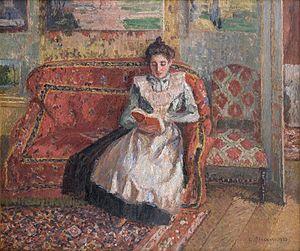
Jeanne Bonin-Pissarro, dite Cocotte, née le 27 août 1881 à Pontoise et morte le 3 juillet 1948 à Paris, est une artiste peintre française.
Claude Bonin-Pissarro, né le 11 juillet 1921 à Houilles, est un peintre et graphiste français. Petit-fils du peintre Camille Pissarro, il est le père du peintre français Frédéric Bonin-Pissarro travaillant aux États-Unis. Résistant, il assura la protection de collections de musées français durant la Seconde Guerre mondiale, et organisa dans les années 1950 une importante exposition d'art en Australie, dont le succès notable y fit connaître de nombreux peintres de l'École de Paris.